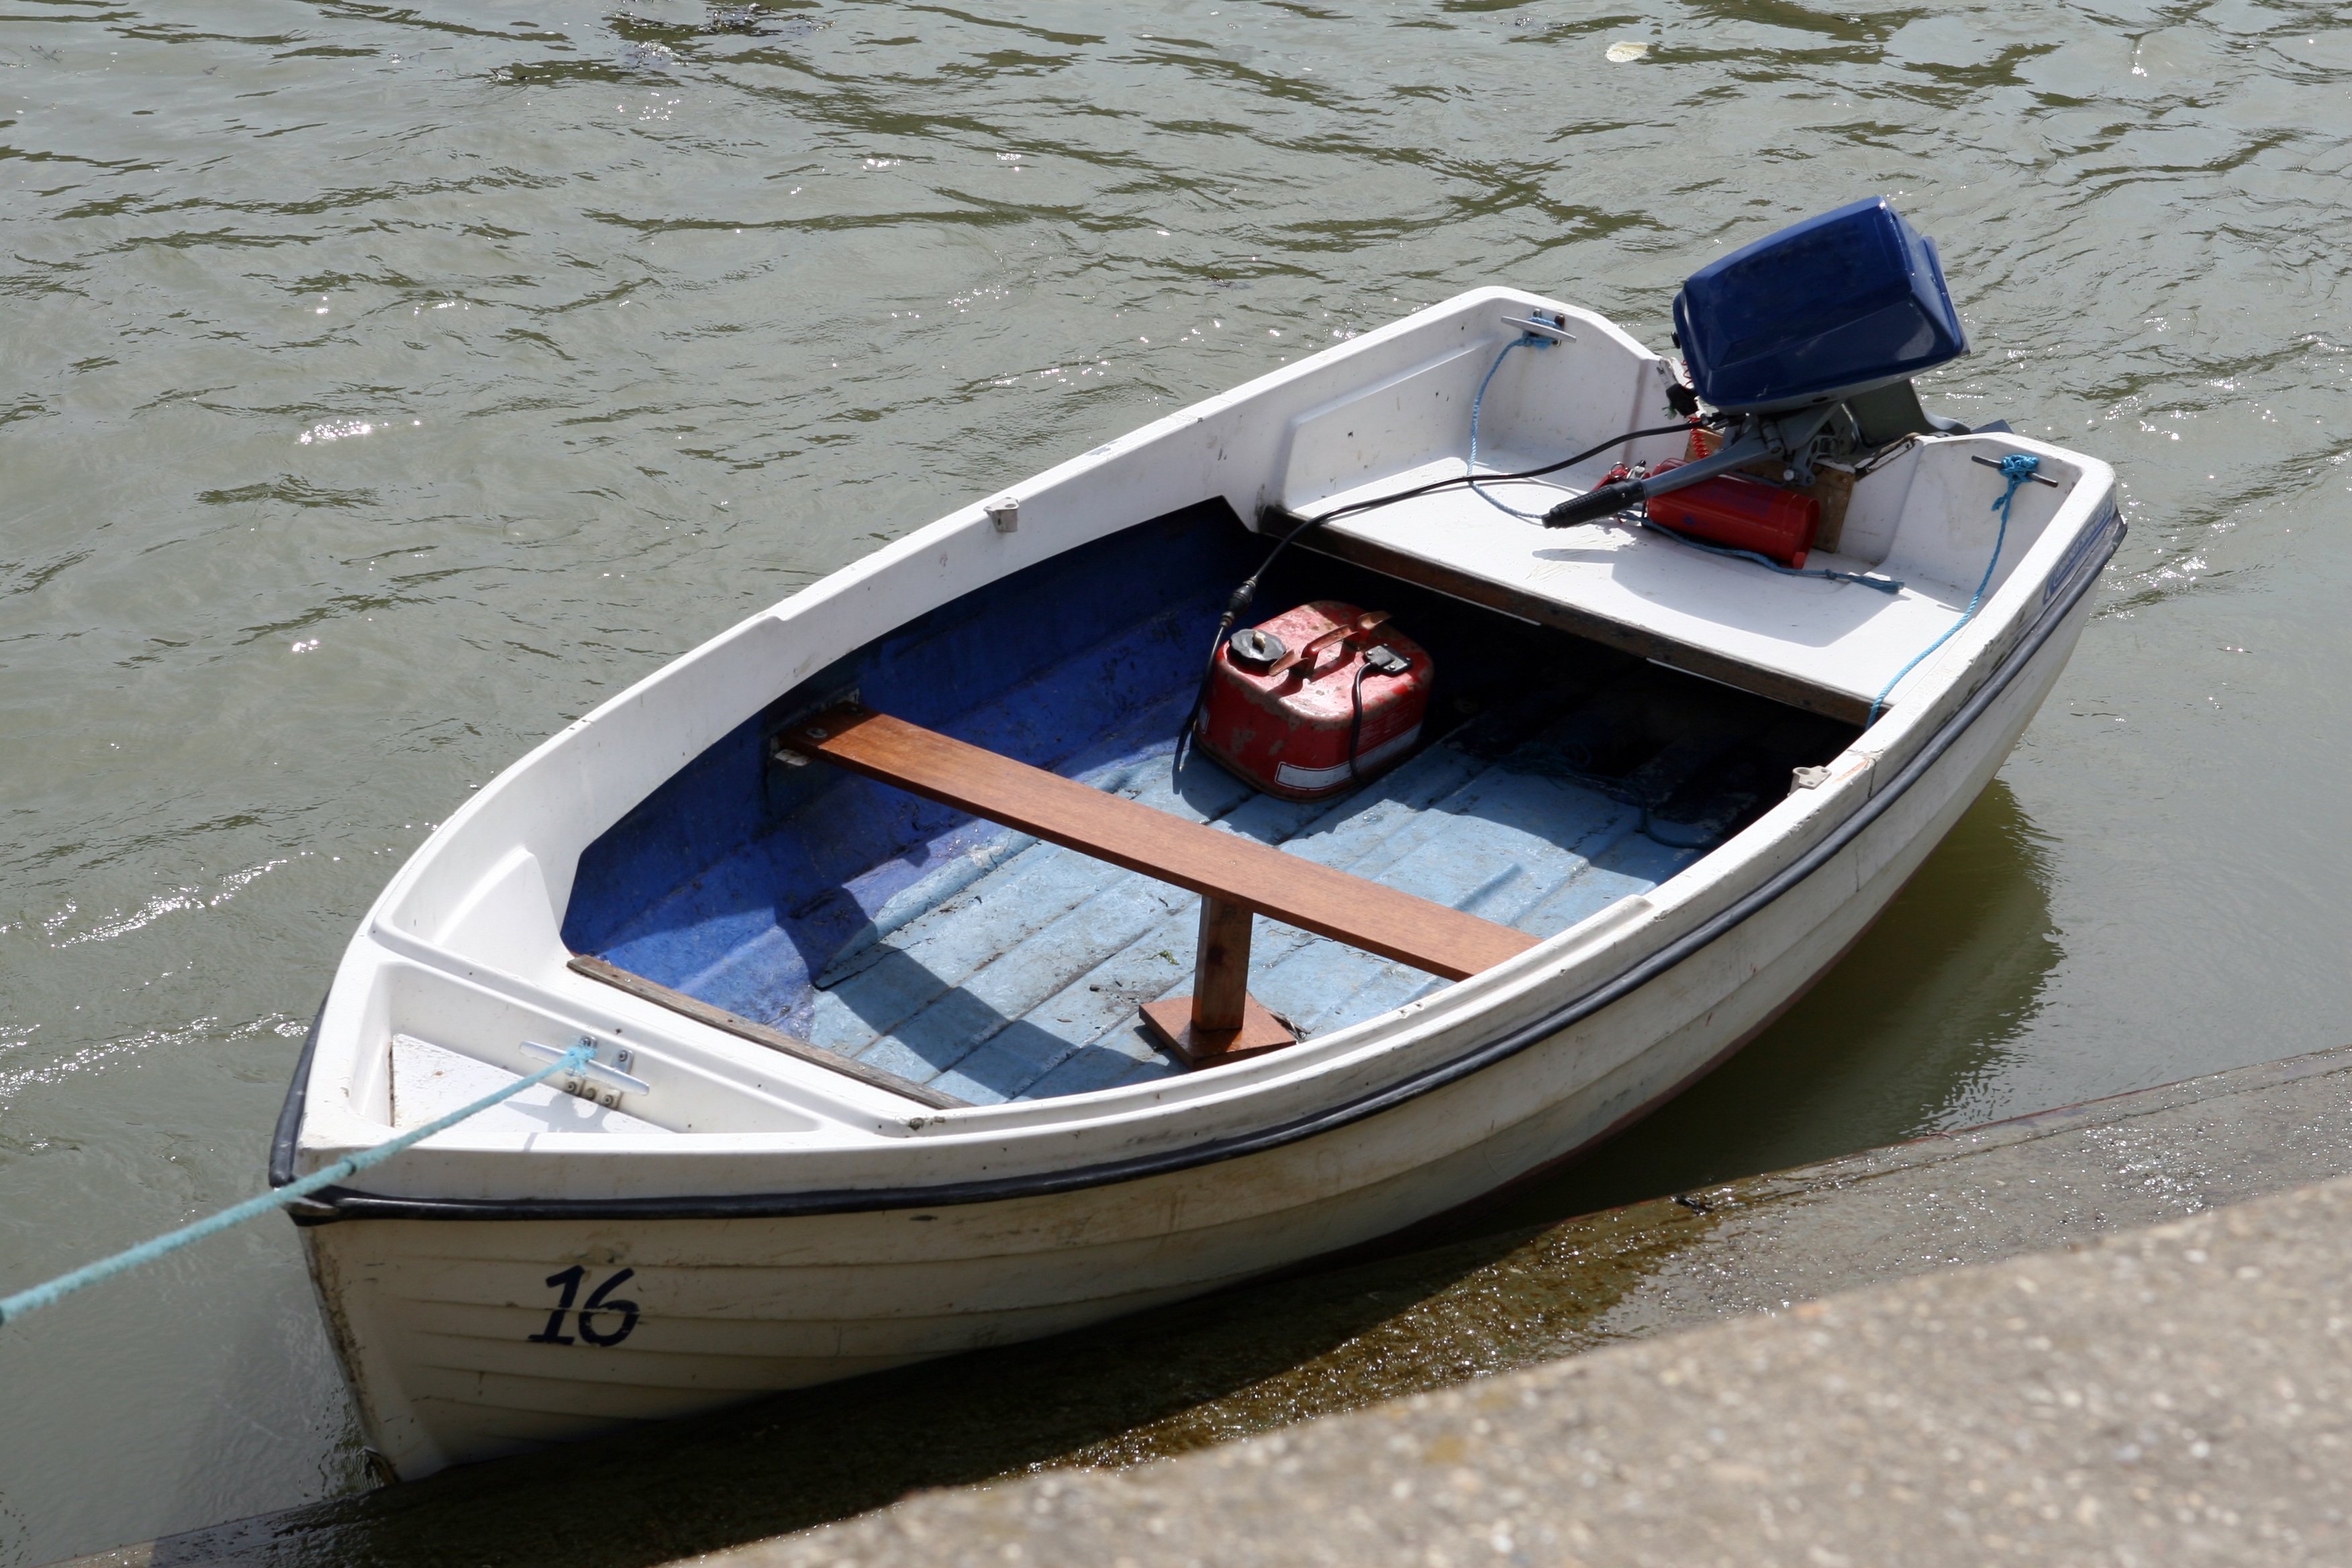
sea, water, mooring, boat, river, ship, tide, seaside, vessel, vehicle, sailing, yacht, bay, aquatic, craft, cross, sailboat, motorboat, ferry, nautical, moor, boating, sail, engine, marine, motor, naval, watercraft, ecosystem, quay, quayside, seafaring, moored, dinghy, oceanic, skiff, inflatable boat, watercraft rowing, dinghy sailing, rigid hulled inflatable boat, bass boat